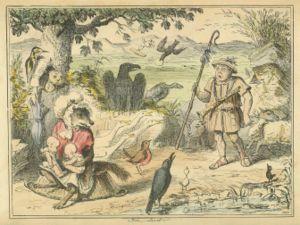
John Leech est un caricaturiste et illustrateur anglais. Il est surtout connu pour sa participation à Punch, un magazine humoristique de satire politique, puis comme l'illustrateur d'Un chant de Noël de Charles Dickens. Leech se conformait aux préjugés de son temps tels que l'anti-américanisme et l'antisémitisme et était partisan de réformes sociales. Les dessins critiques mais aussi humoristiques de Leech à propos de la Guerre de Crimée aidèrent à former l'esprit du public sur l'héroïsme, la guerre et le rôle des Britanniques dans le monde.